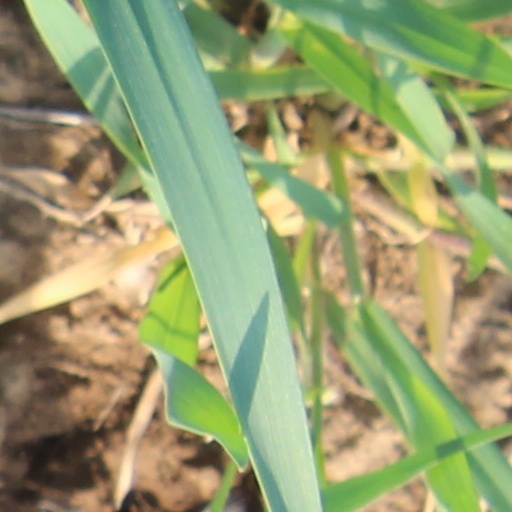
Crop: wheat